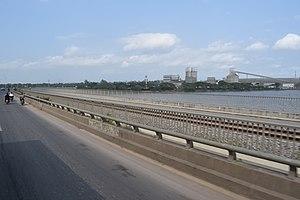
Fleuve Wouri à partir du nouveau pont sur le Wouri
Le Wouri est un fleuve camerounais dont l'estuaire est situé à Douala.